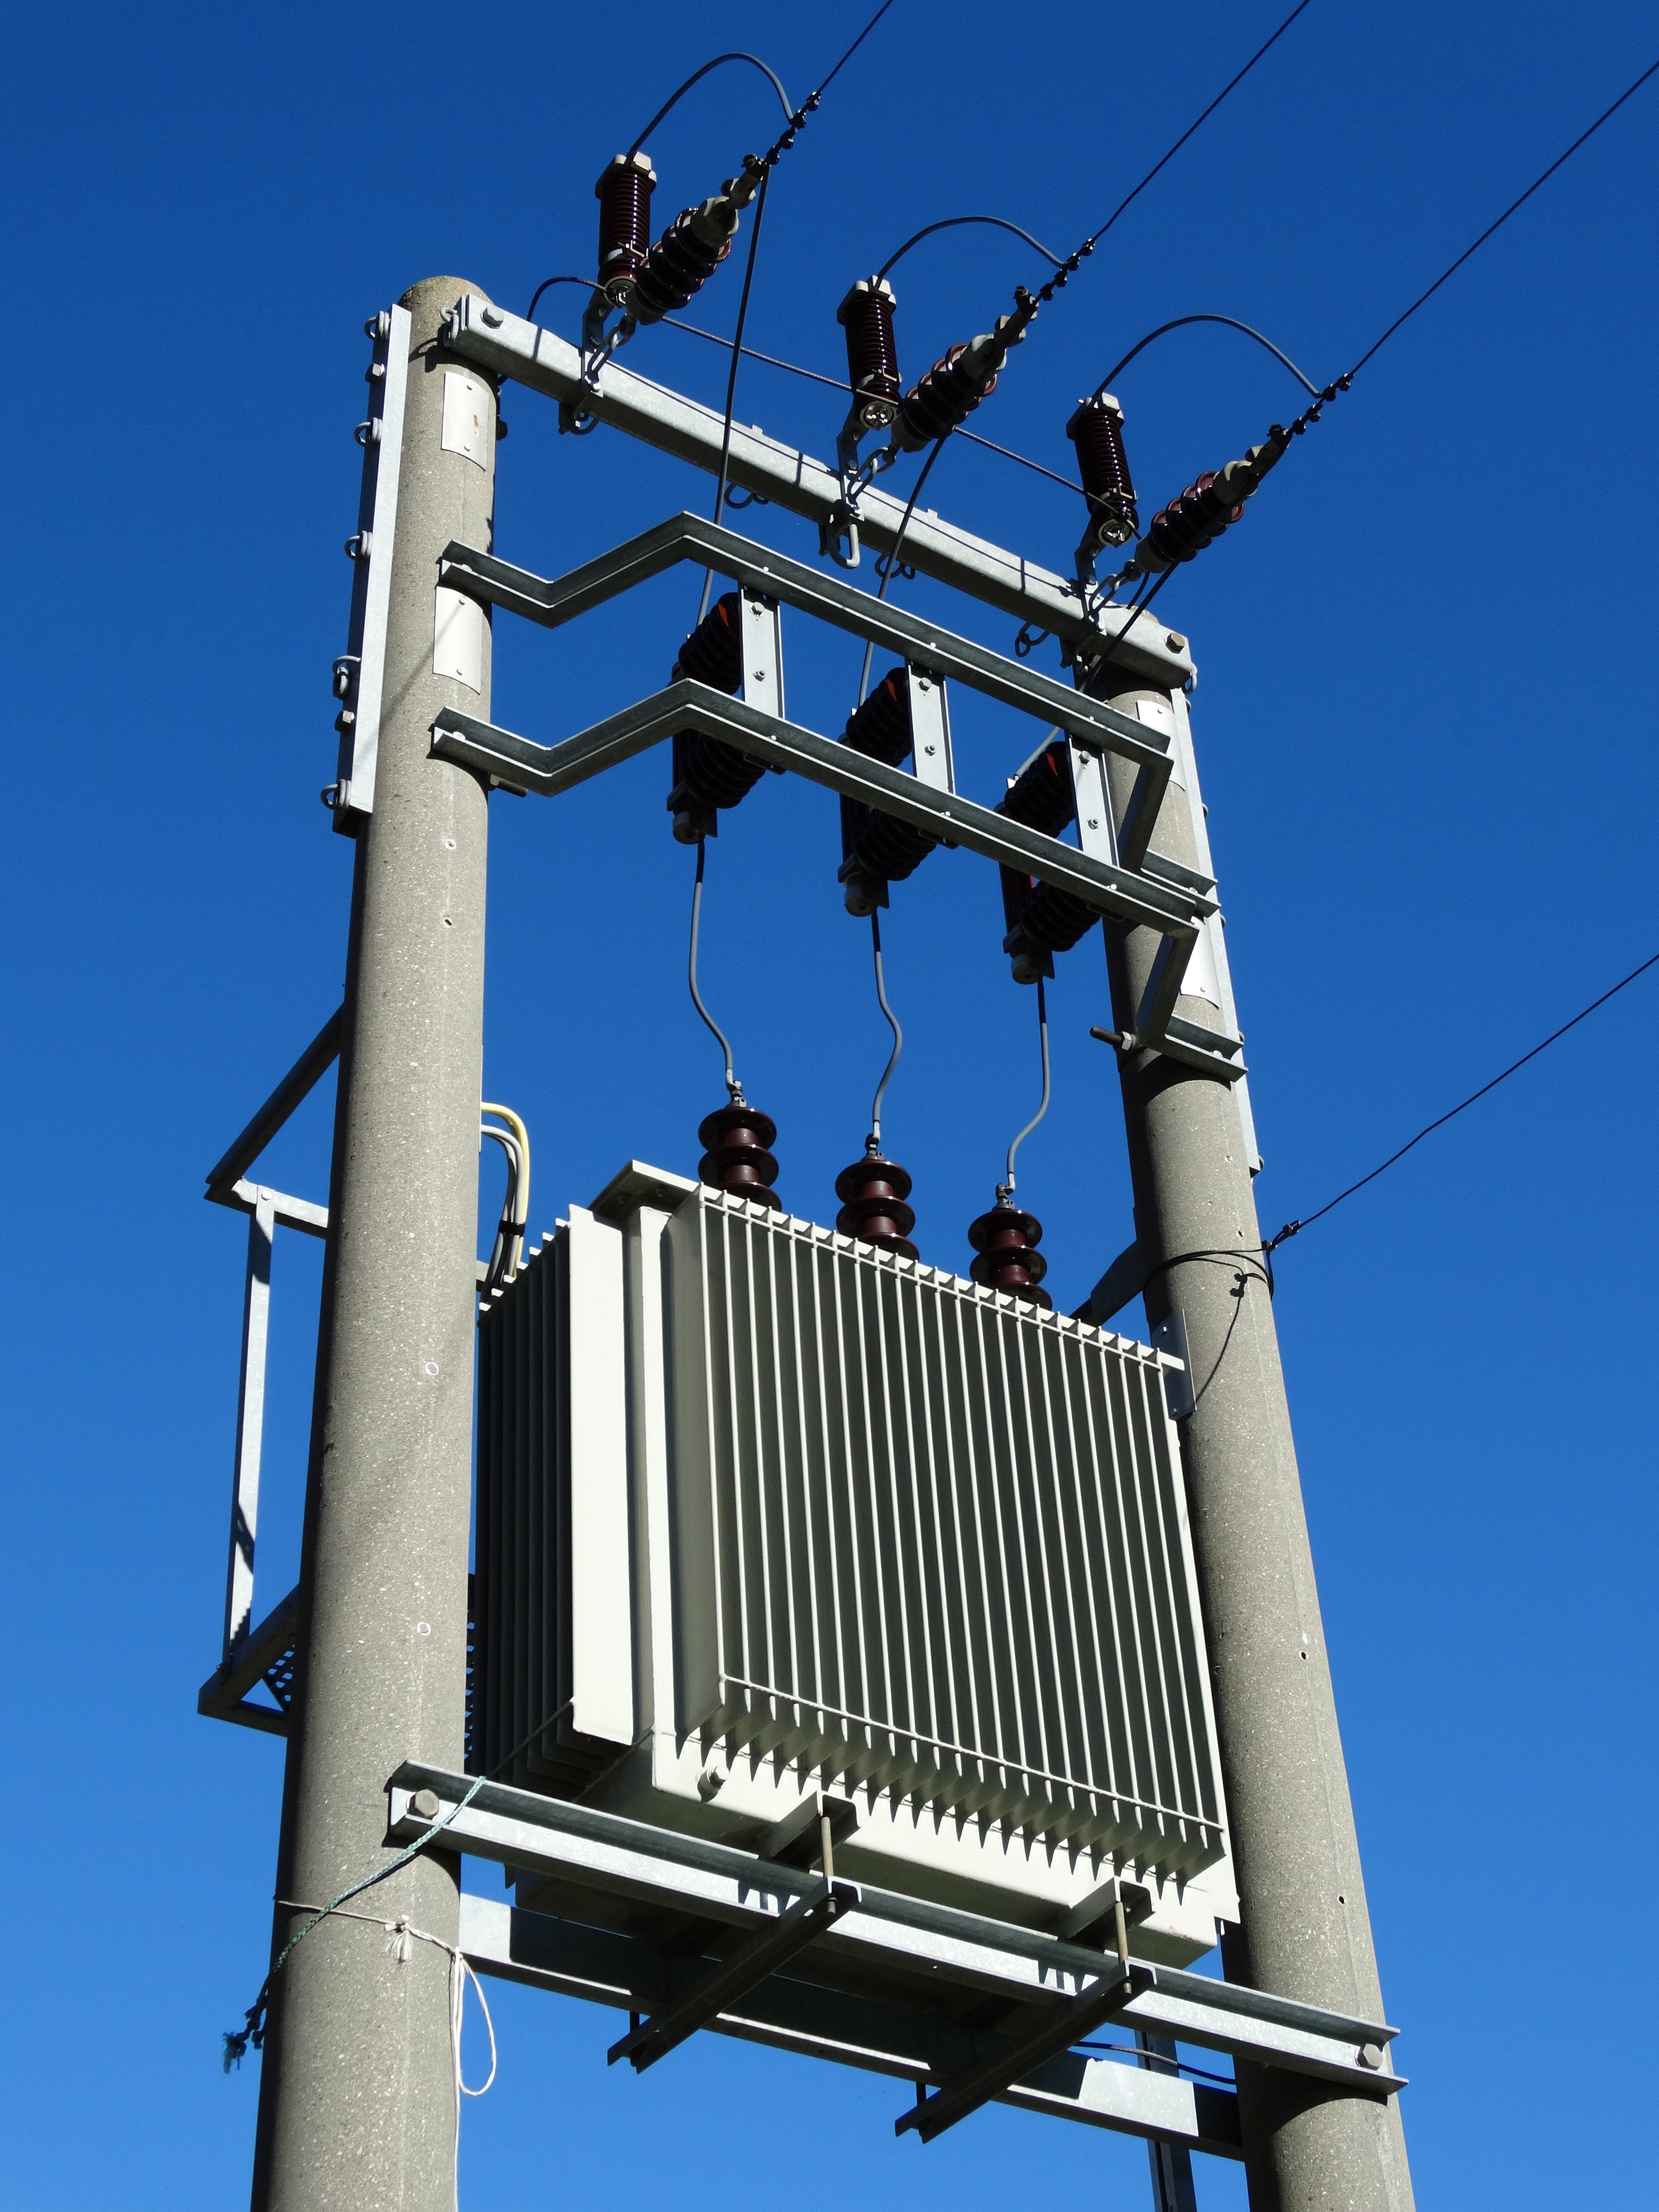
technology, power line, mast, electricity, electricity market, transformer, distribution of electricity, power station, pantograph, current transformation